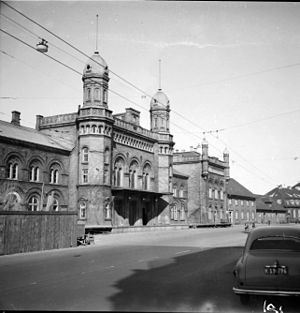
Odense / Infrastruktur og transport / Trafik / Tog
Den nu nedrevne Vestbanegård i maurisk stil på Ø. Stationsvej. Helt til højre anes den gamle banegård.
Den nu nedrevne vestbanegård på Stationsvej i Odense.
Odense [oʼðənsə] er Danmarks tredjestørste og Fyns største by med 180.302 indbyggere. Byen ligger ved Odense Å, cirka 3 kilometer syd for Odense Fjord. Odense er stiftsby og var indtil 2006 amtssæde for Fyns Amt og før det Odense Amt. Selv om Odense ikke er hjemby for administrationen i Region Syddanmark, er byen den suverænt største i regionen. Odense har Danmarks næststørste hospital – efter Rigshospitalet – Odense Universitetshospital. Den er hovedby i Odense Kommune.